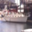
Label: ship